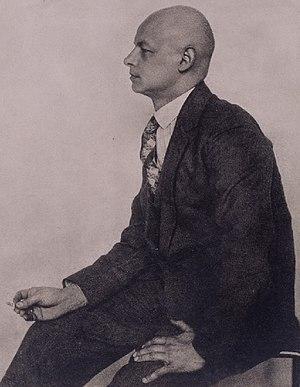
Oskar Schlemmer est un peintre, décorateur de théâtre et scénographe de ballet allemand.
La Staatliches Bauhaus /ˈʃtaːtlɪçəs ˈbaʊˌhaʊs/ est une école d'architecture et d'arts appliqués, fondée en 1919 à Weimar par Walter Gropius. Par extension, Bauhaus désigne un courant artistique concernant, notamment, l'architecture et le design, la modernité mais également la photographie, le costume et la danse. Ce mouvement posera les bases de la réflexion sur l'architecture moderne, et notamment du style international. L'école a eu trois directeurs : Walter Gropius, Hannes Meyer et Ludwig Mies van der Rohe.